Irène Frain

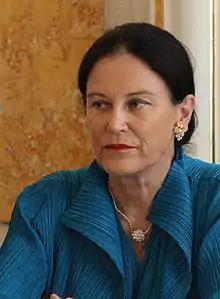
Irène Frain in September 2009

Irène Frain (née Le Pohon; born 22 May 1950 in Lorient, Morbihan) is a French novelist, journalist, and historian. She is a founding member of the Women's Forum for the Economy and Society.